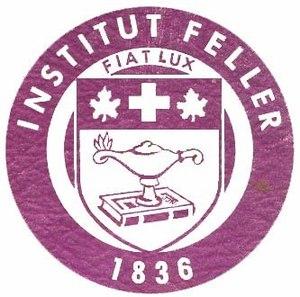
Emblème de l'Institut Feller, institution d'enseignement ayant existé de 1855 à 1967 à Grande-Ligne, au Québec.
L'Institut Feller, aussi connu comme le Collège Feller, était un pensionnat baptiste comprenant une école primaire, secondaire et un collège classique, dispensant des études bibliques, situé à Grande-Ligne qui a fermé ses portes en 1967.